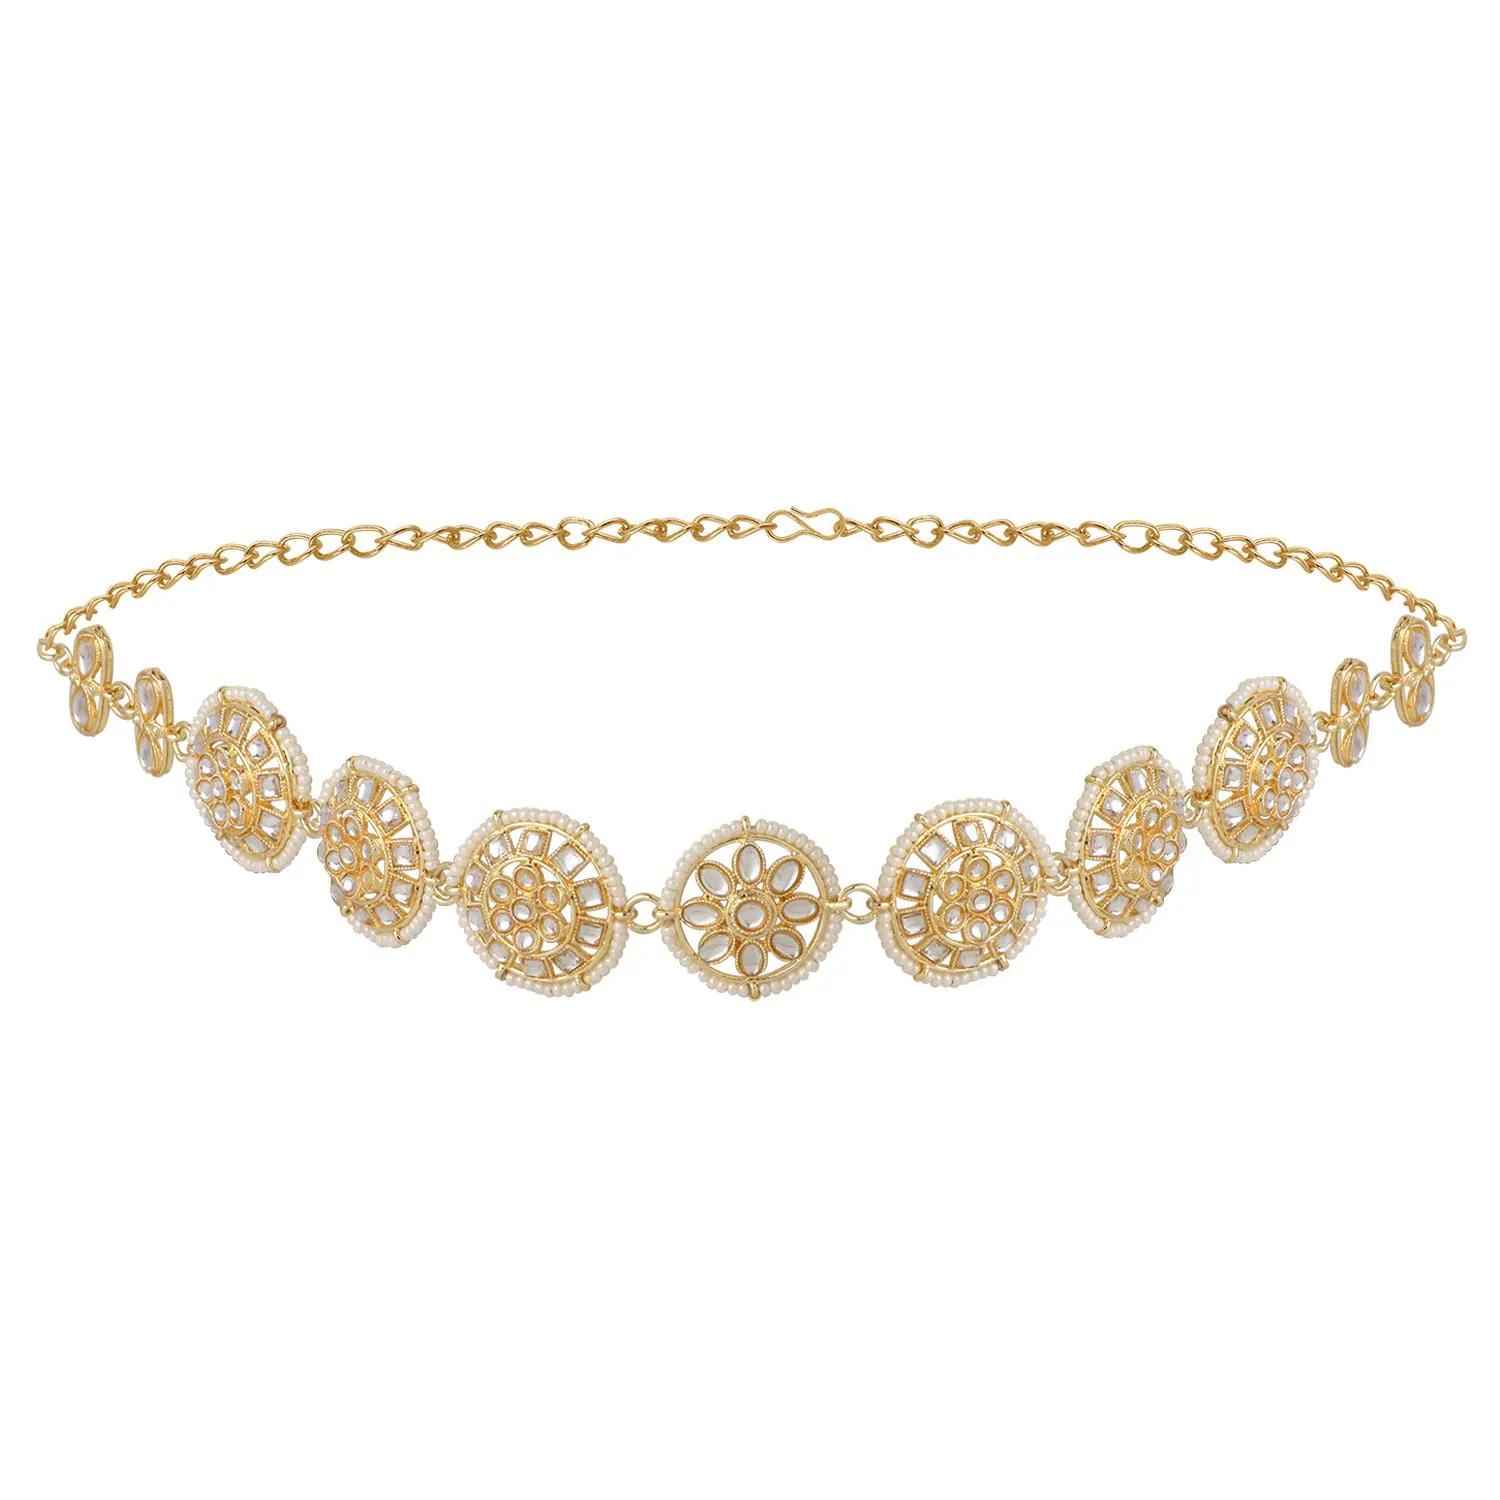
Stefan Gold Tone Kundan Floral Ethnic Head Chain For Women (MP100102)
Type: Traditional Jewellery
Brand: Stefan
Price: Rs. 457
Prep up your ethnic look with this gold-plated mathapatti. It is perfect for the bride and will enhance her look on her wedding day.